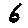
Label: 6